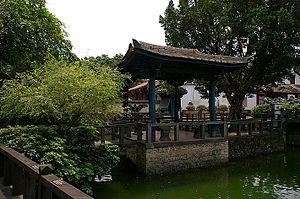
L'ancienne résidence de la famille Lin, ou Manoir et jardin de la famille Lin est l'ancienne demeure de la famille Lin Ben Yuan, située dans le district de Banqiao, New Taipei City, Taiwan. Il s'agit d'un des plus beaux ensembles de jardins chinois traditionnel à Taïwan, faisant partie des Quatre grands jardins de Taïwan avec le jardin Hsinchu Beiguo, le jardin Wu de Tainan et la demeure familiale de la famille Wufeng Lin. La résidence a vu le jour en 1847, alors qu'elle n'était qu'une maison secondaire pour la famille Lin Ben Yuan. Elle a ensuite été agrandie par les frères Lin Guohua et Lin Guofang, devenant la maison principale de la famille Lin Ben Yuan. De nos jours, la Maison est gérée par le Comité de construction culturelle du Yuan Executif, le Ministère de l'intérieur, l'agence touristique du Ministère des transports et des communications et l'agence pour la protection et la restauration des œuvres du gouvernorat de New Taipei City.